Roy Mahlon Shelbourne

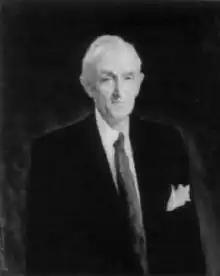
Judicial portrait of Shelbourne, 1981, by Judith Kuehn.

Shelbourne was nominated by President Harry S. Truman on January 17, 1946, to a seat on the United States District Court for the Western District of Kentucky vacated by Judge Shackelford Miller Jr. He was confirmed by the United States Senate on February 5, 1946, and received his commission on February 8, 1946. He served as Chief Judge from 1948 to 1960. He assumed senior status on November 1, 1964. Shelbourne served in that capacity until his death on December 29, 1974, in Louisville, Kentucky.